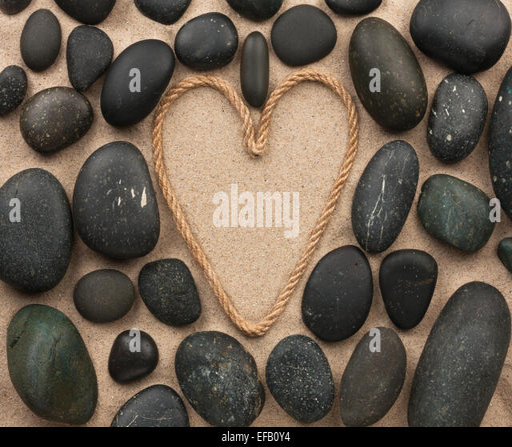
beautiful frame of rope in the form of heart with black stones , on the sand